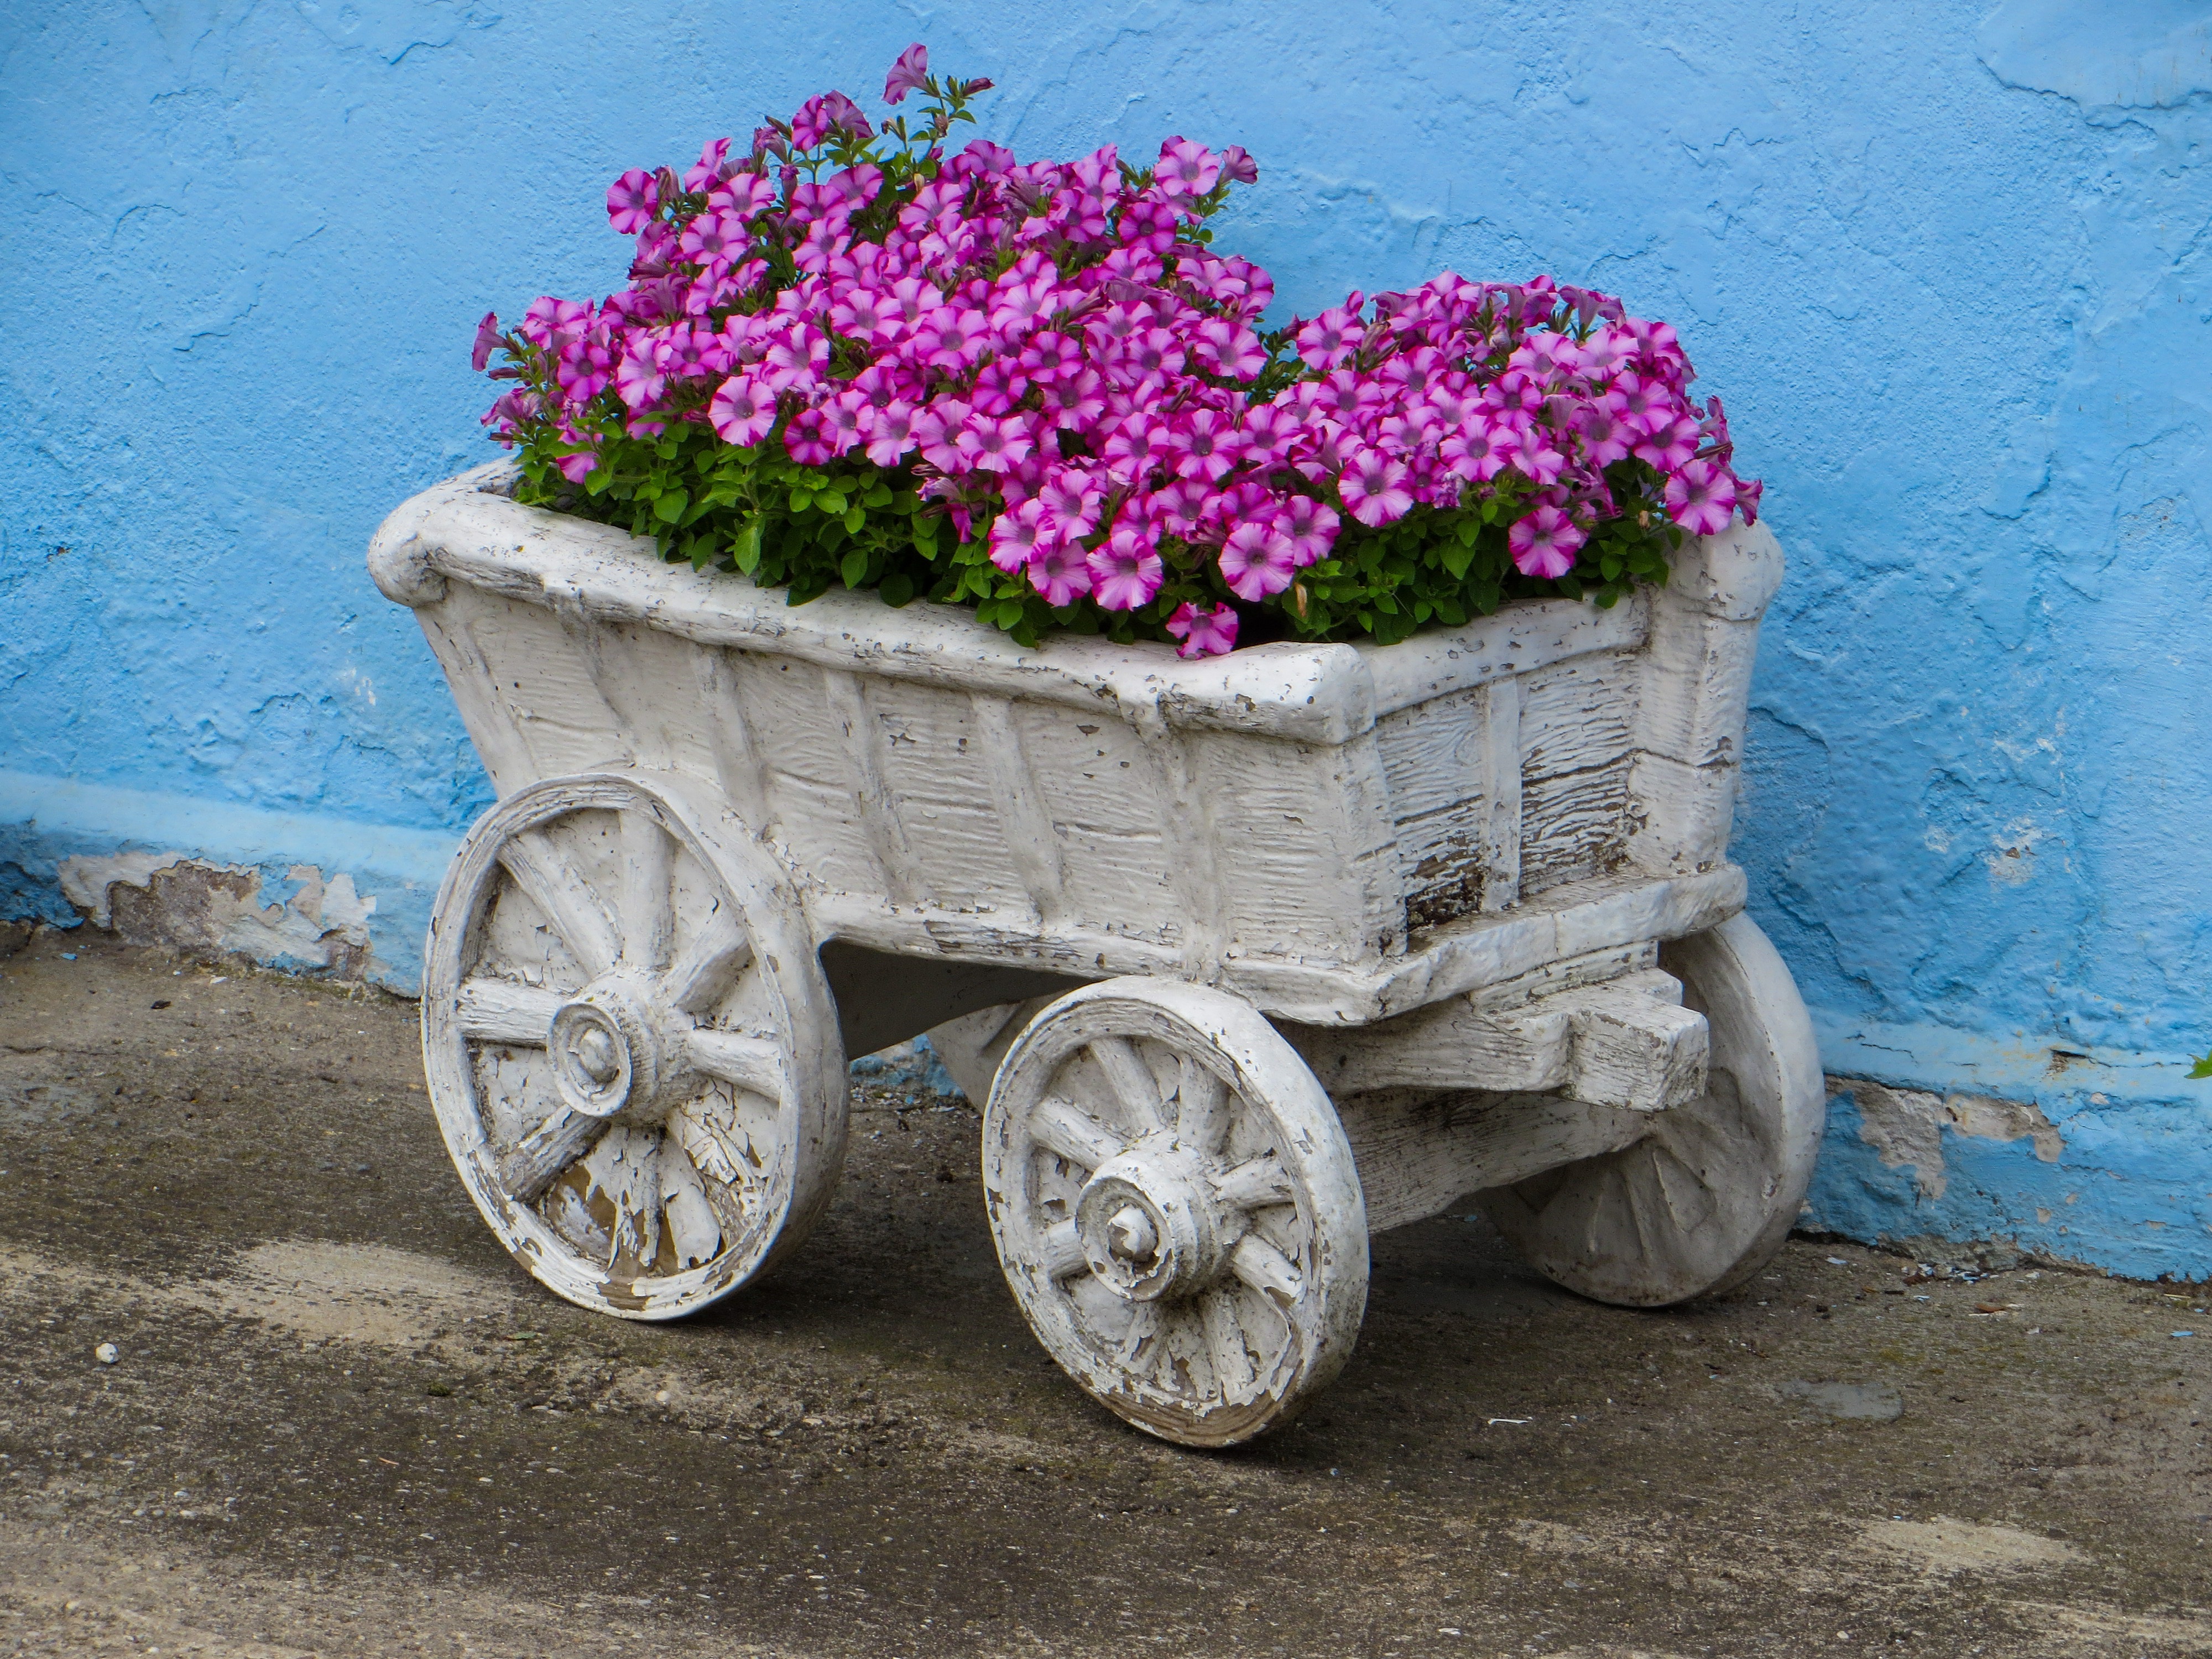
lawn, wheel, cart, flower, summer, decoration, vehicle, garden, flowers, yard, dare